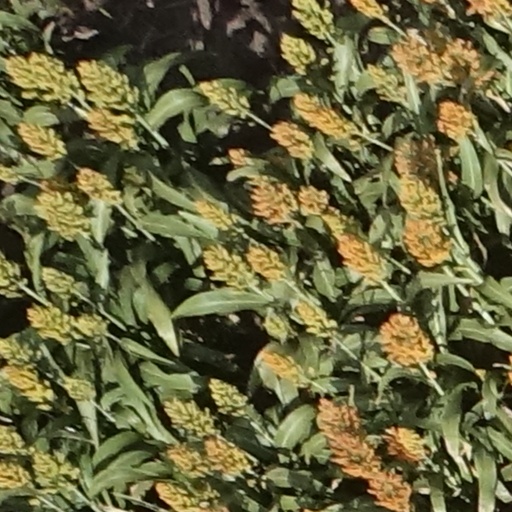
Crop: sorghum